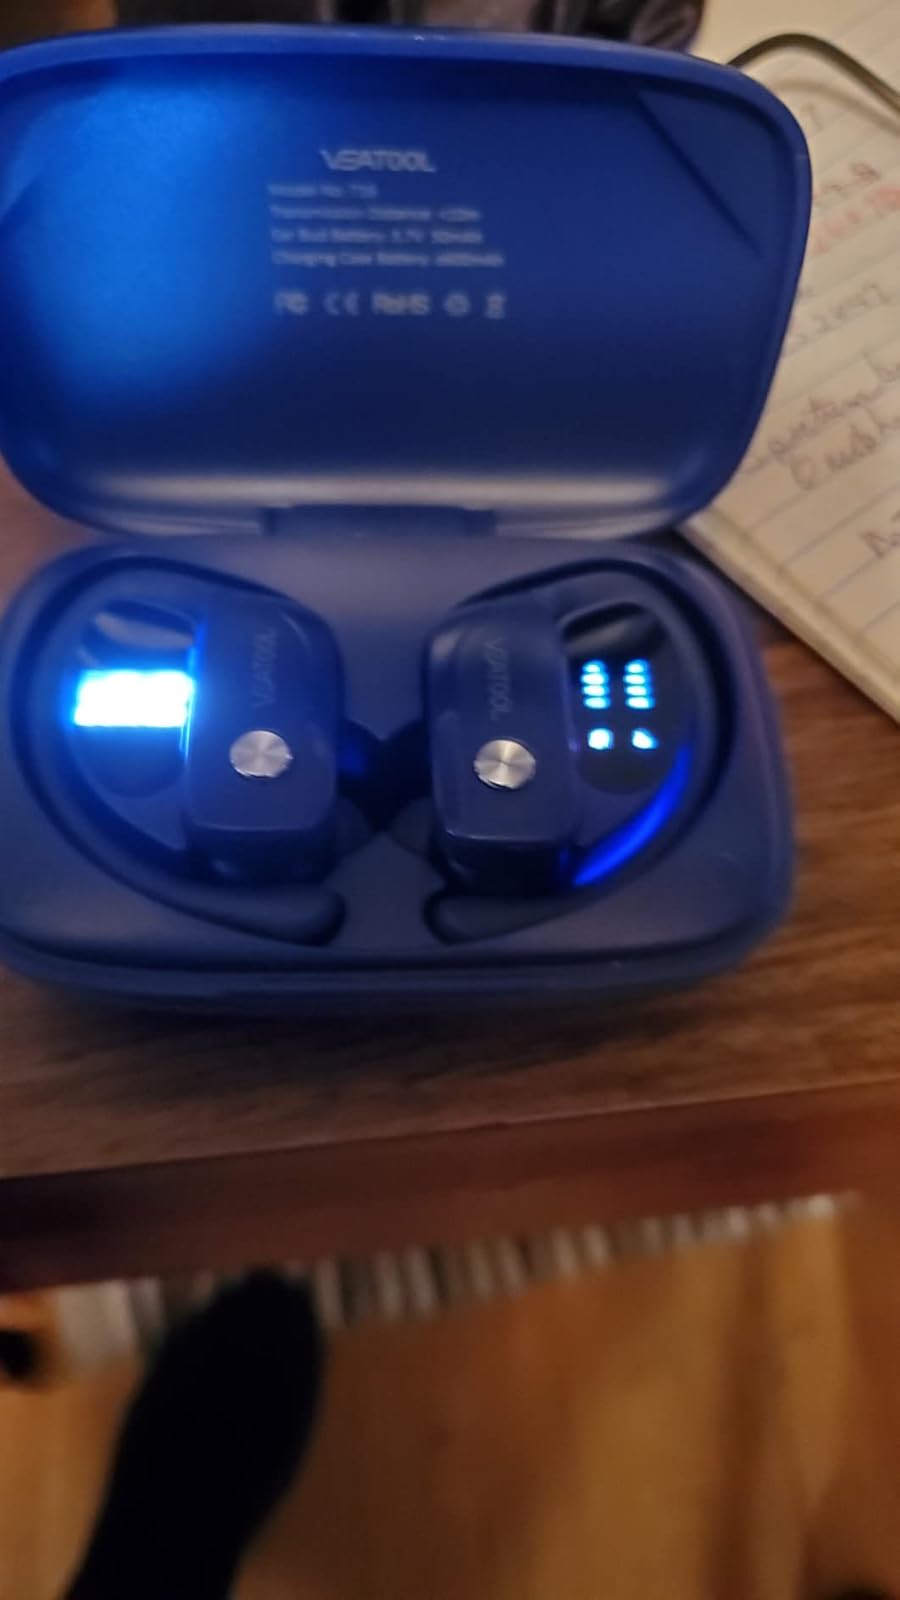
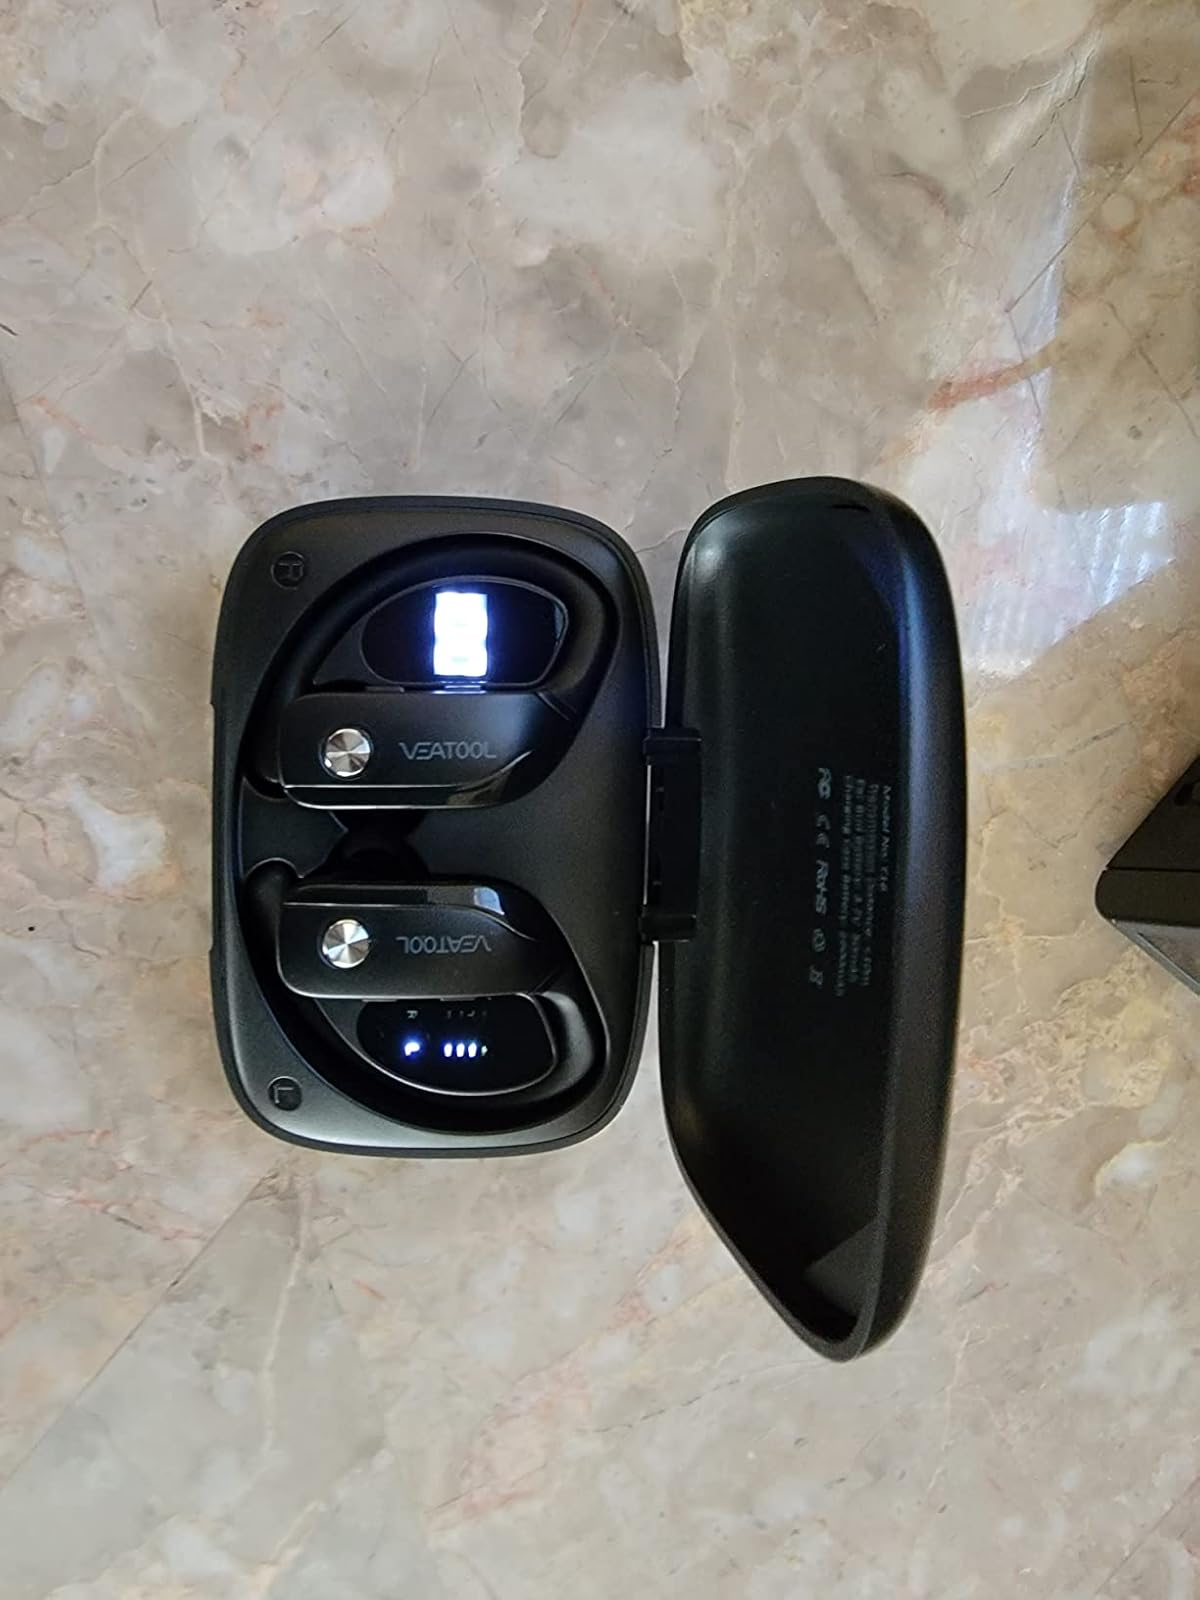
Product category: earbuds
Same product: no